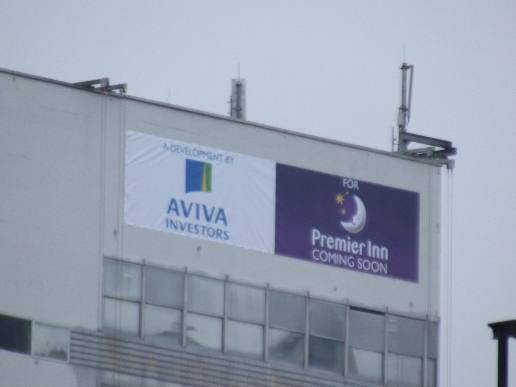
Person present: No